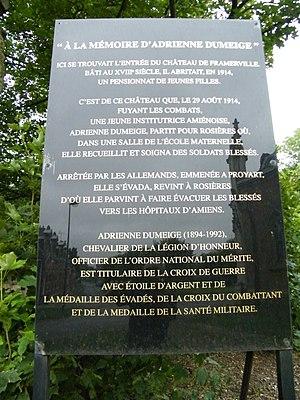
Hommage.
Framerville-Rainecourt est une commune française située dans le département de la Somme, en région Hauts-de-France.